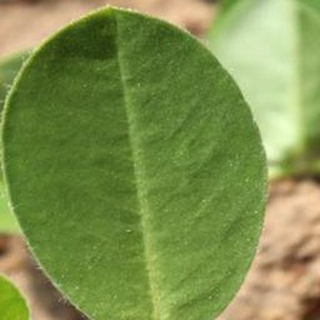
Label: healthy_groundnut